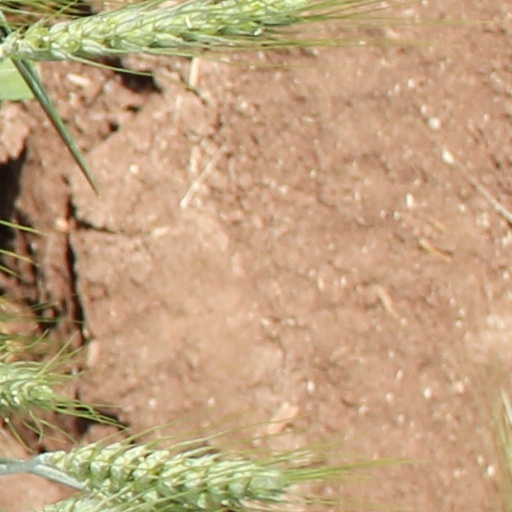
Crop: wheat